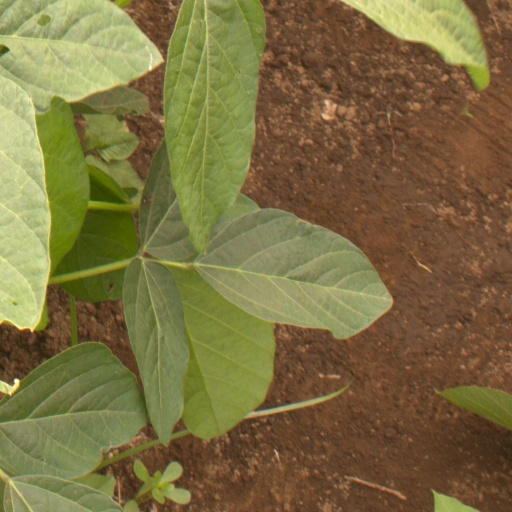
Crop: soybean